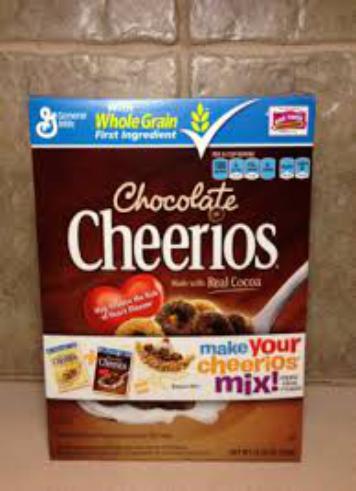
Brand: Chocolate Cheerios
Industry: Food